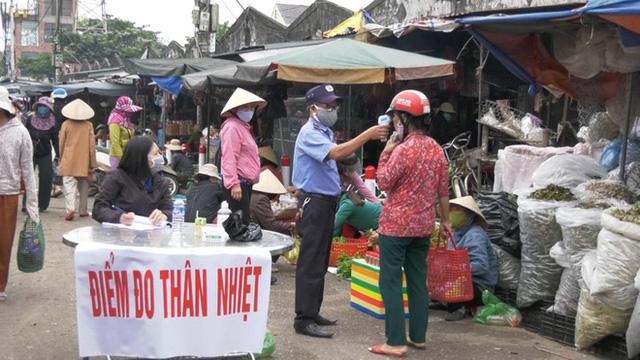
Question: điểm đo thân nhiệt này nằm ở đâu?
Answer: điểm đo thân nhiệt này nằm ở một khu chợ